Maicon (footballer, born 1981)

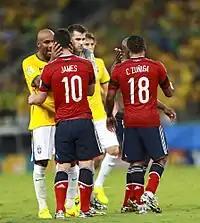
Maicon (left) comforts Colombia midfielder James Rodríguez after their quarter-final loss at the 2014 FIFA World Cup.

After appearing for Brazil's under-20 team at the 2001 FIFA World Youth Championship, Maicon made his senior international debut in the team's opening game of the 2003 CONCACAF Gold Cup against Mexico on 12 July 2003. He was named in the team of the tournament as Brazil finished as runner-up.